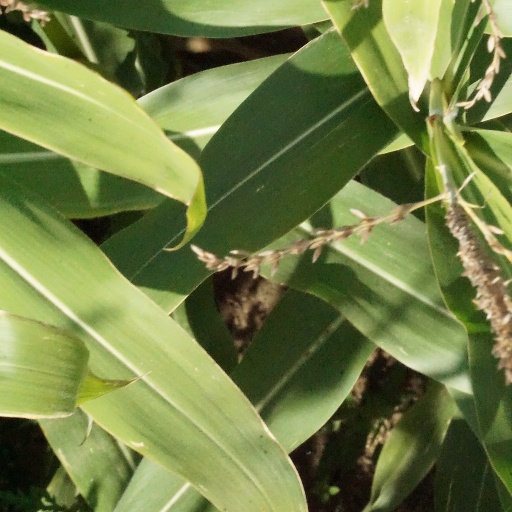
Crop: maize; corn